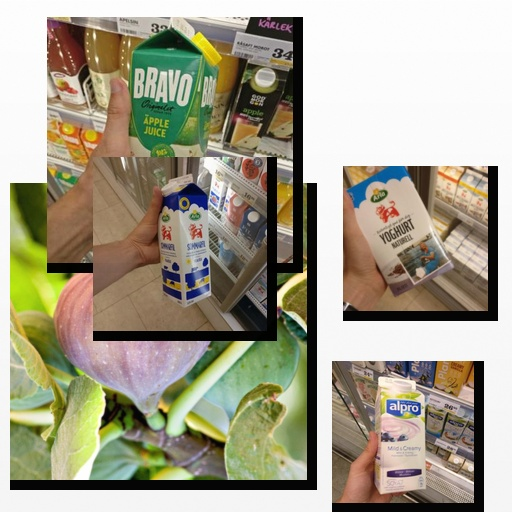
Food items: sour_milk, natural_yogurt, blueberry_soyghurt, fig, apple_juice